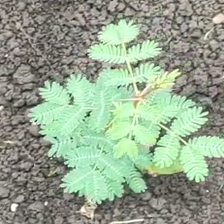
Weed species: Dwarf_cassia_(Chamaecrista pumila)